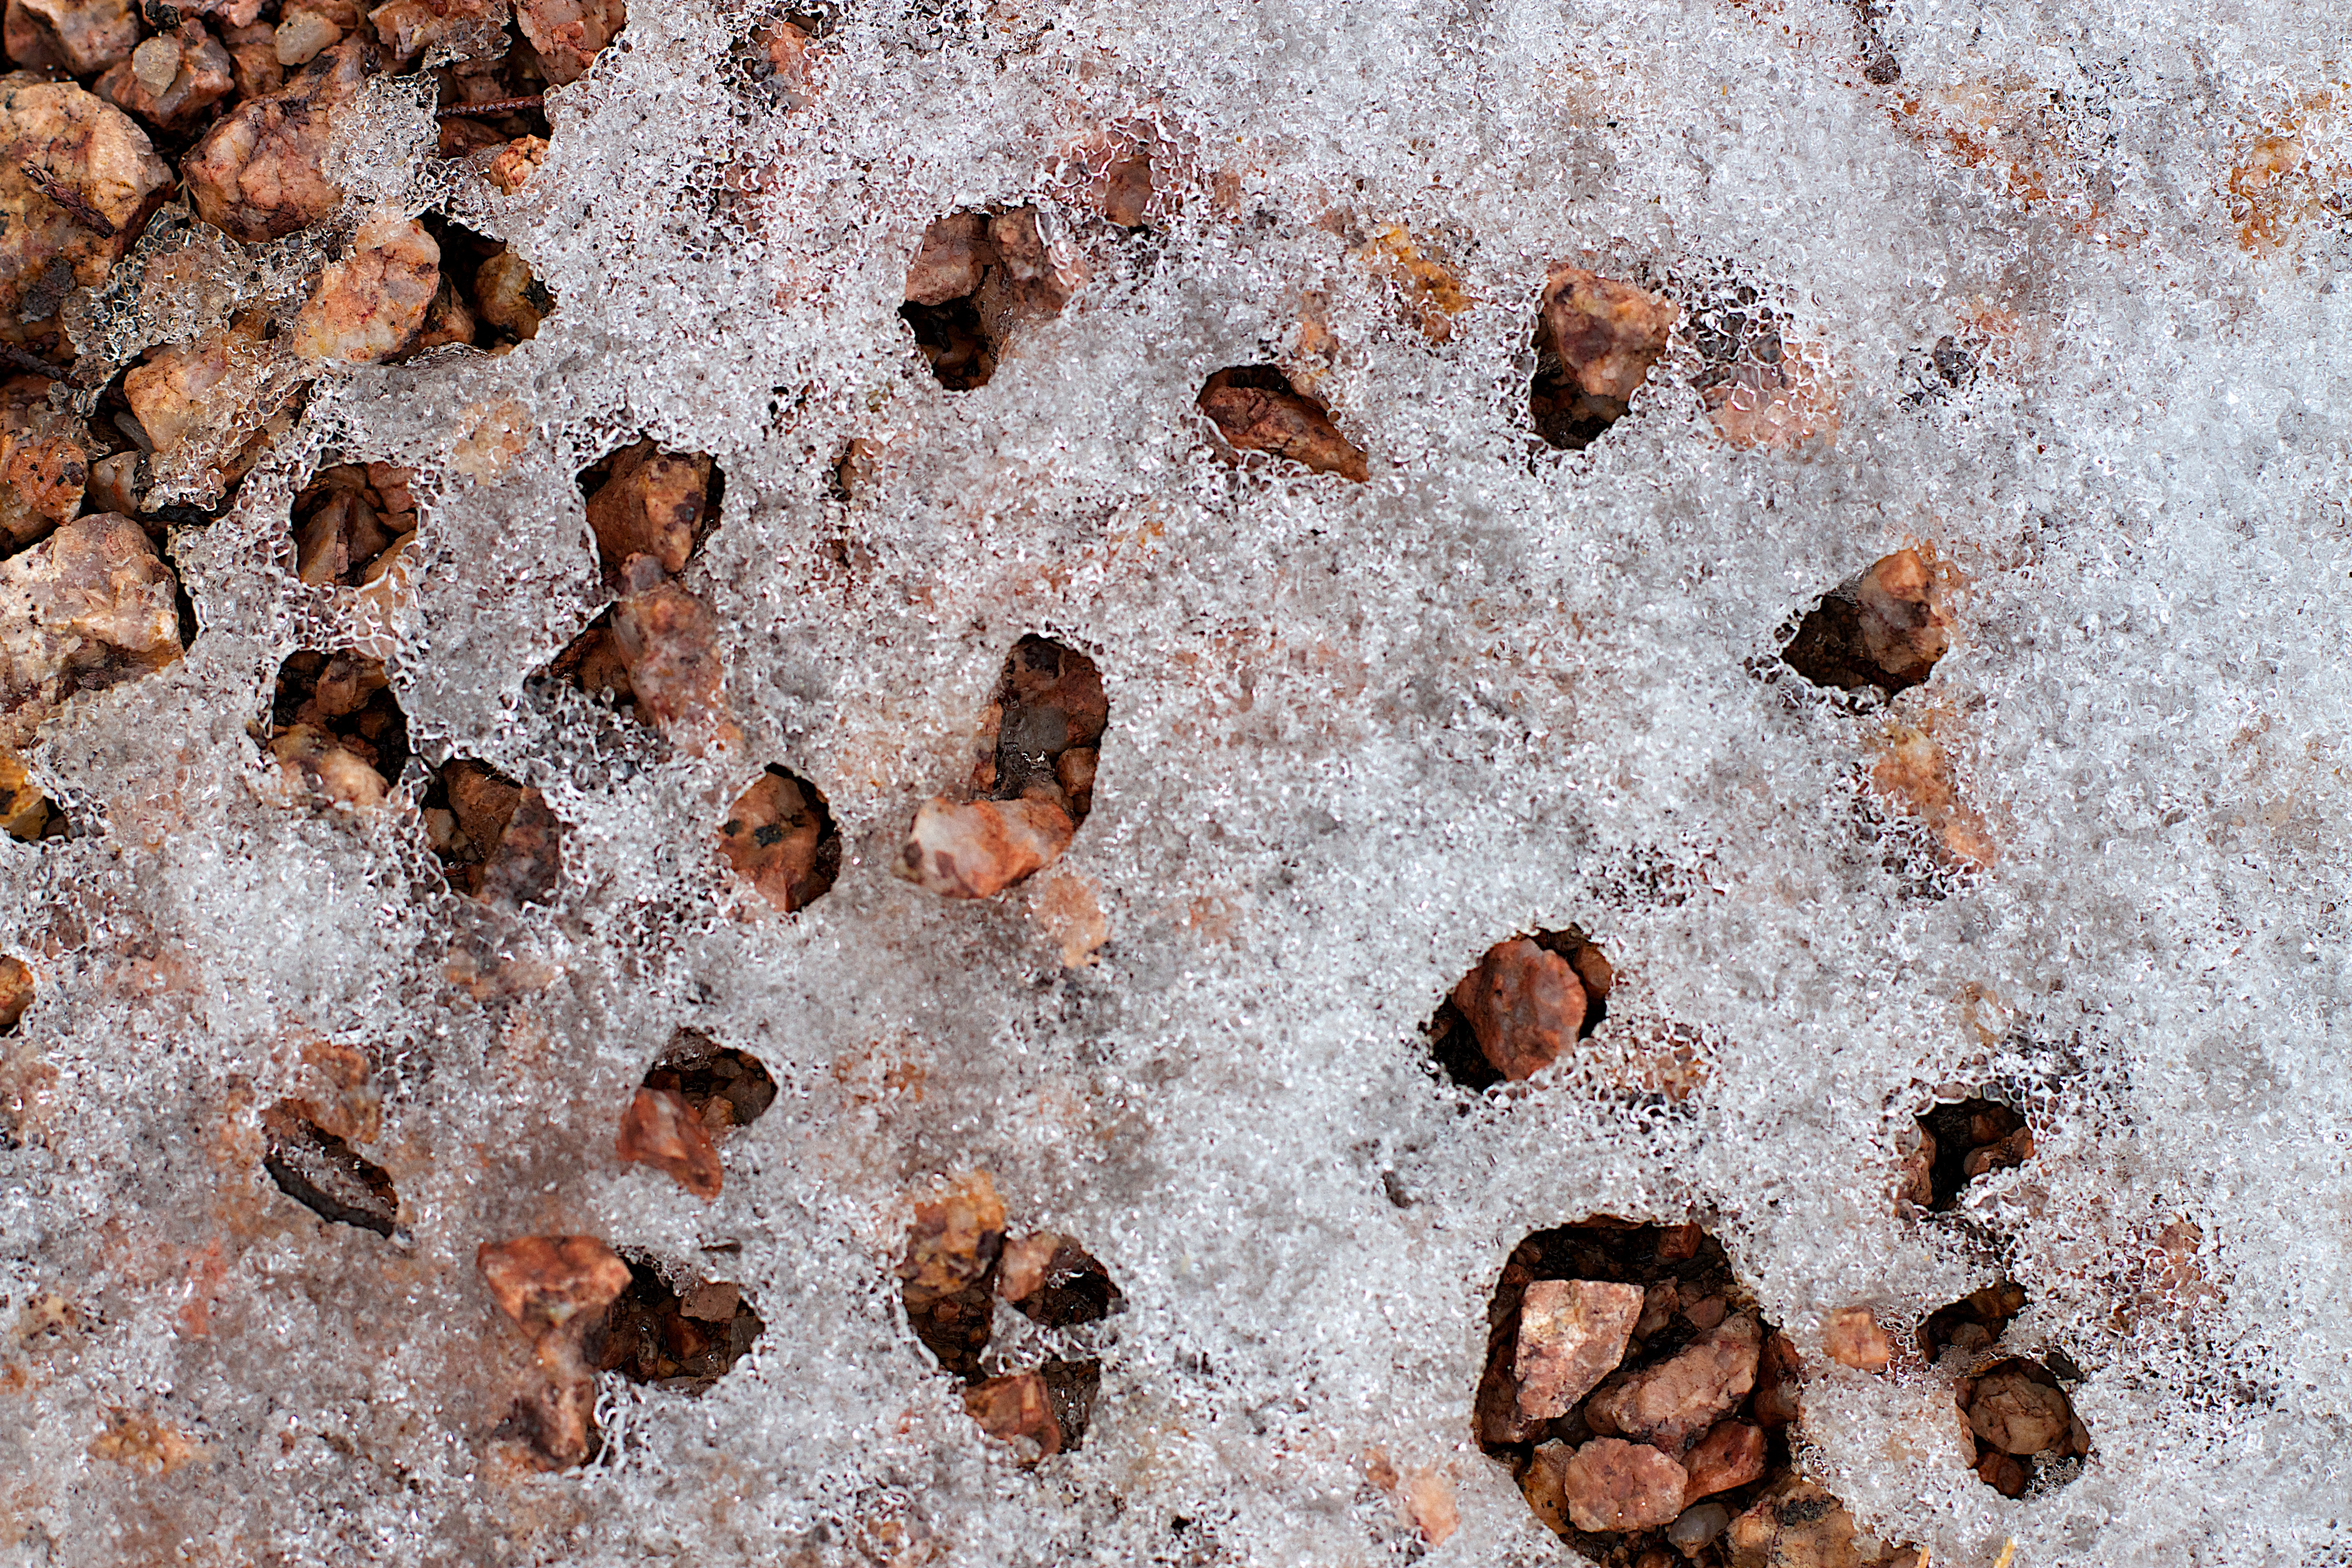
rock, branch, wood, texture, leaf, trunk, soil, material, close up